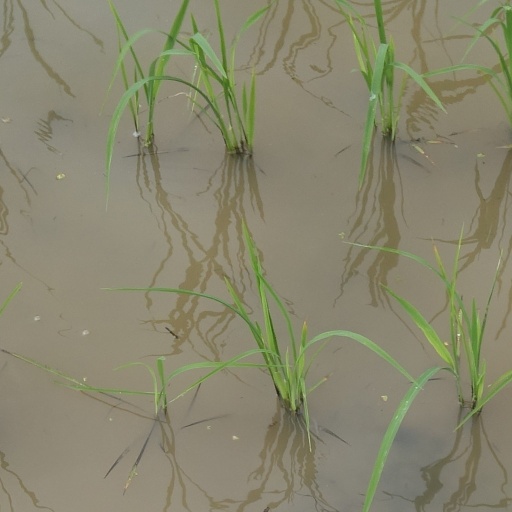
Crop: rice